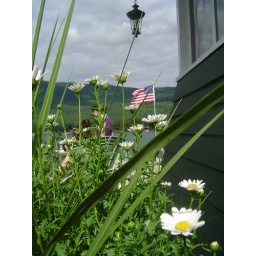
I love the little yellow and white flowers and the American flag peeking in th through the background.